Brentwood Historic District

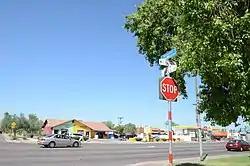
Brentwood Historic District

The Brentwood Historic District in Phoenix, Arizona, is a historic district that was listed on the National Register of Historic Places in 2010. It includes work dating to 1924. It includes Late 19th and 20th Century Revivals, Modern Movement and other architecture. The listing included 126 contributing buildings.